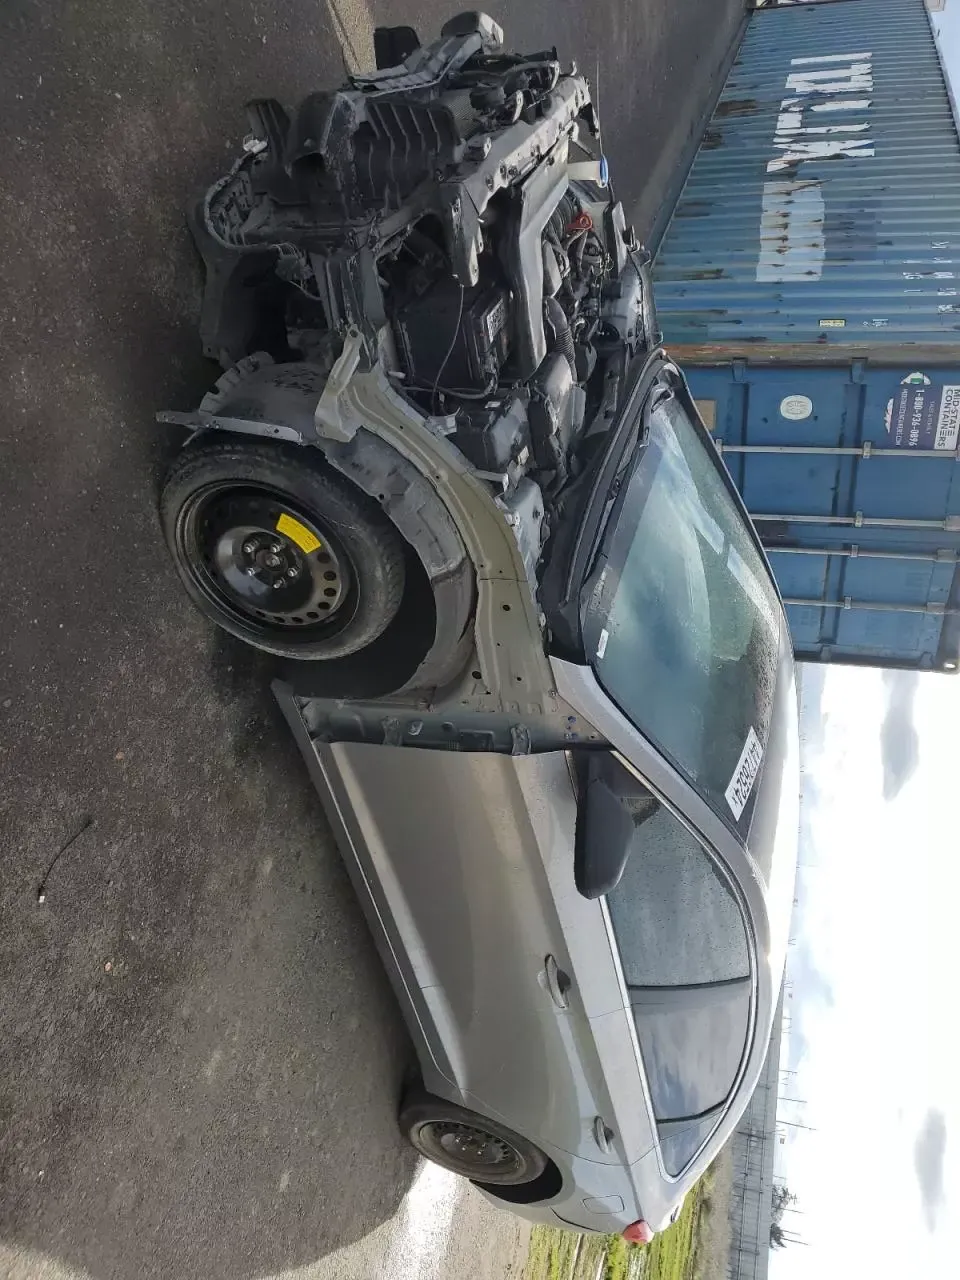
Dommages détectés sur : plaque d'immatriculation avant, pare-choc avant, feu avant gauche, capot, aile avant gauche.
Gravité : majeur